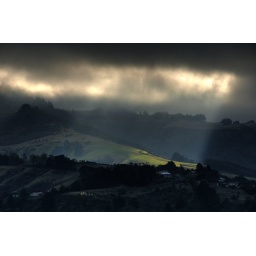
Moody light over hill country just outside Dunedin. Taken across the water from the Otago Peninsula.